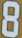
Number: 8